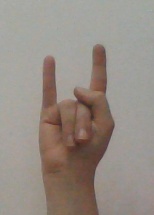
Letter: la